Mainline Protestant

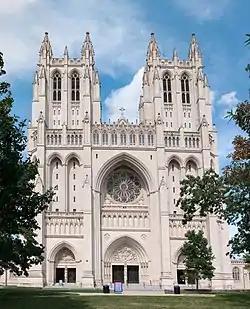
Washington National Cathedral, an Episcopal cathedral in Washington, D.C.

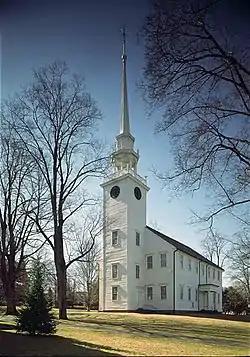
A Congregational church of the United Church of Christ denomination in Farmington, Connecticut

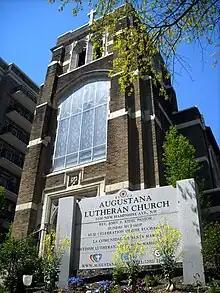
Augustana Lutheran Church in Washington, D.C., belonging to the Evangelical Lutheran Church in America

The largest mainline churches are sometimes referred to as the "Seven Sisters of American Protestantism," a term apparently coined by William Hutchison. The "Seven Sisters" are: